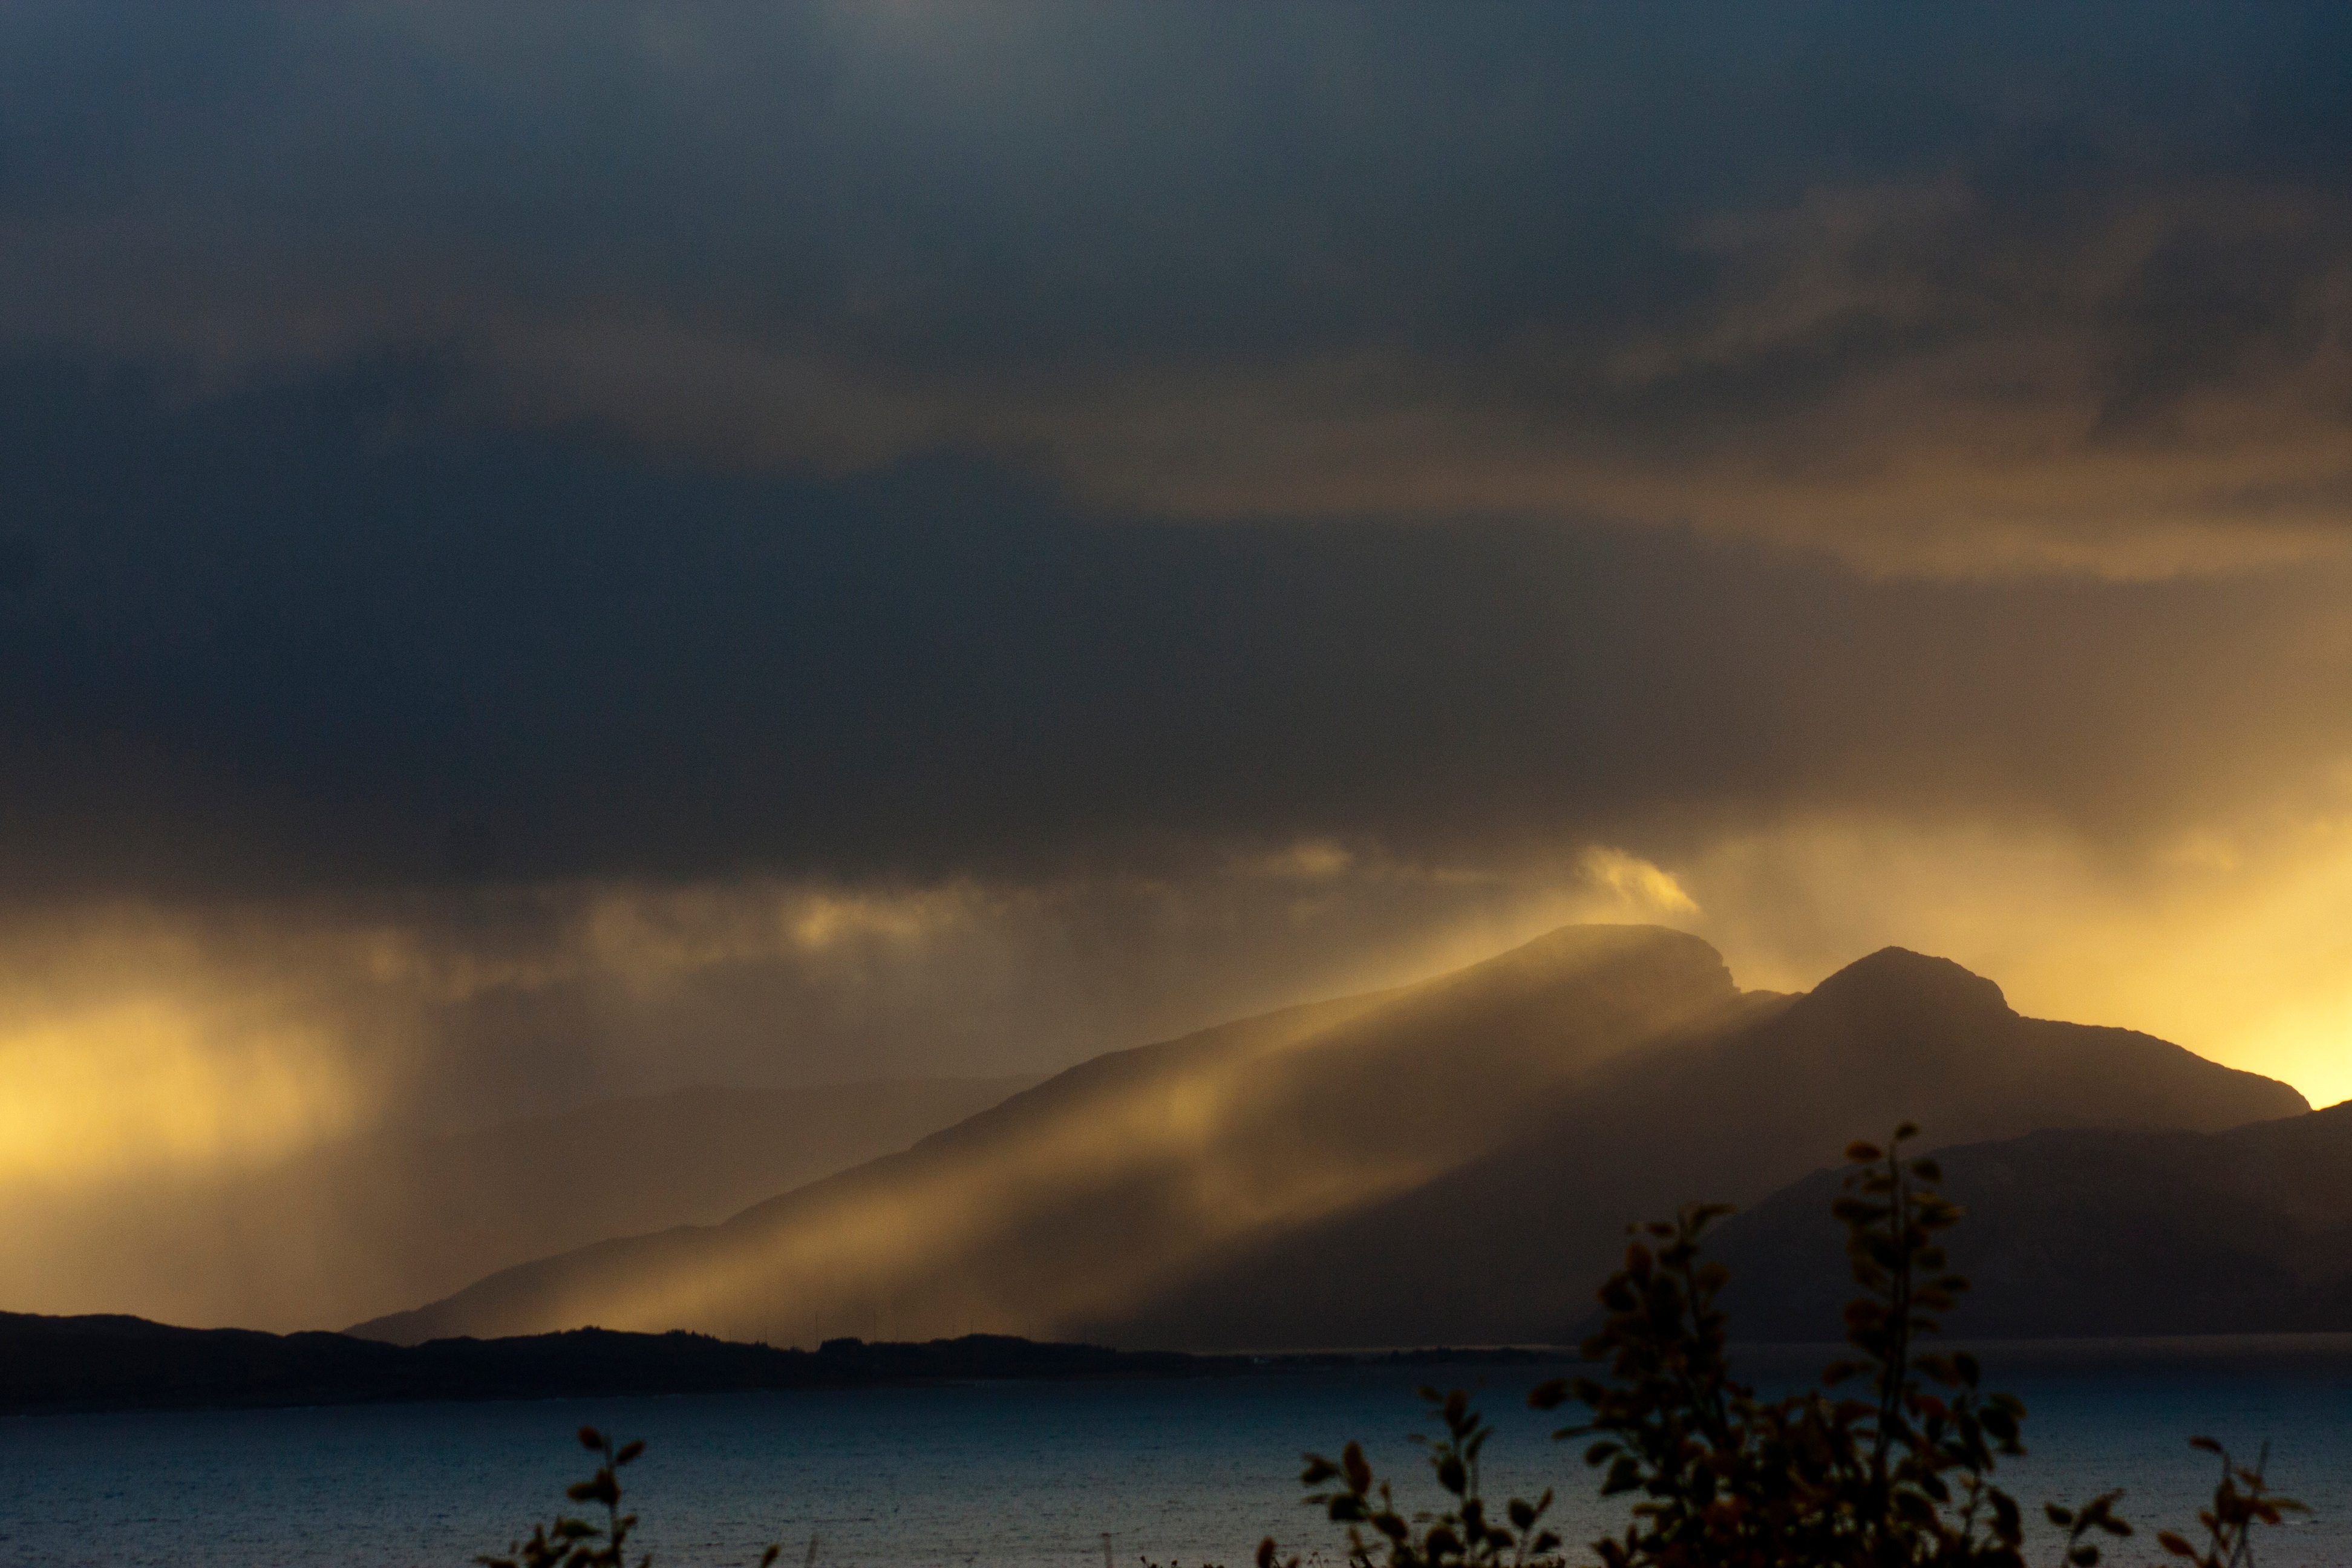
sea, horizon, mountain, cloud, sky, sunrise, sunset, sunlight, morning, lake, dawn, atmosphere, dusk, evening, reflection, weather, thunderstorm, loch, afterglow, meteorological phenomenon, atmospheric phenomenon